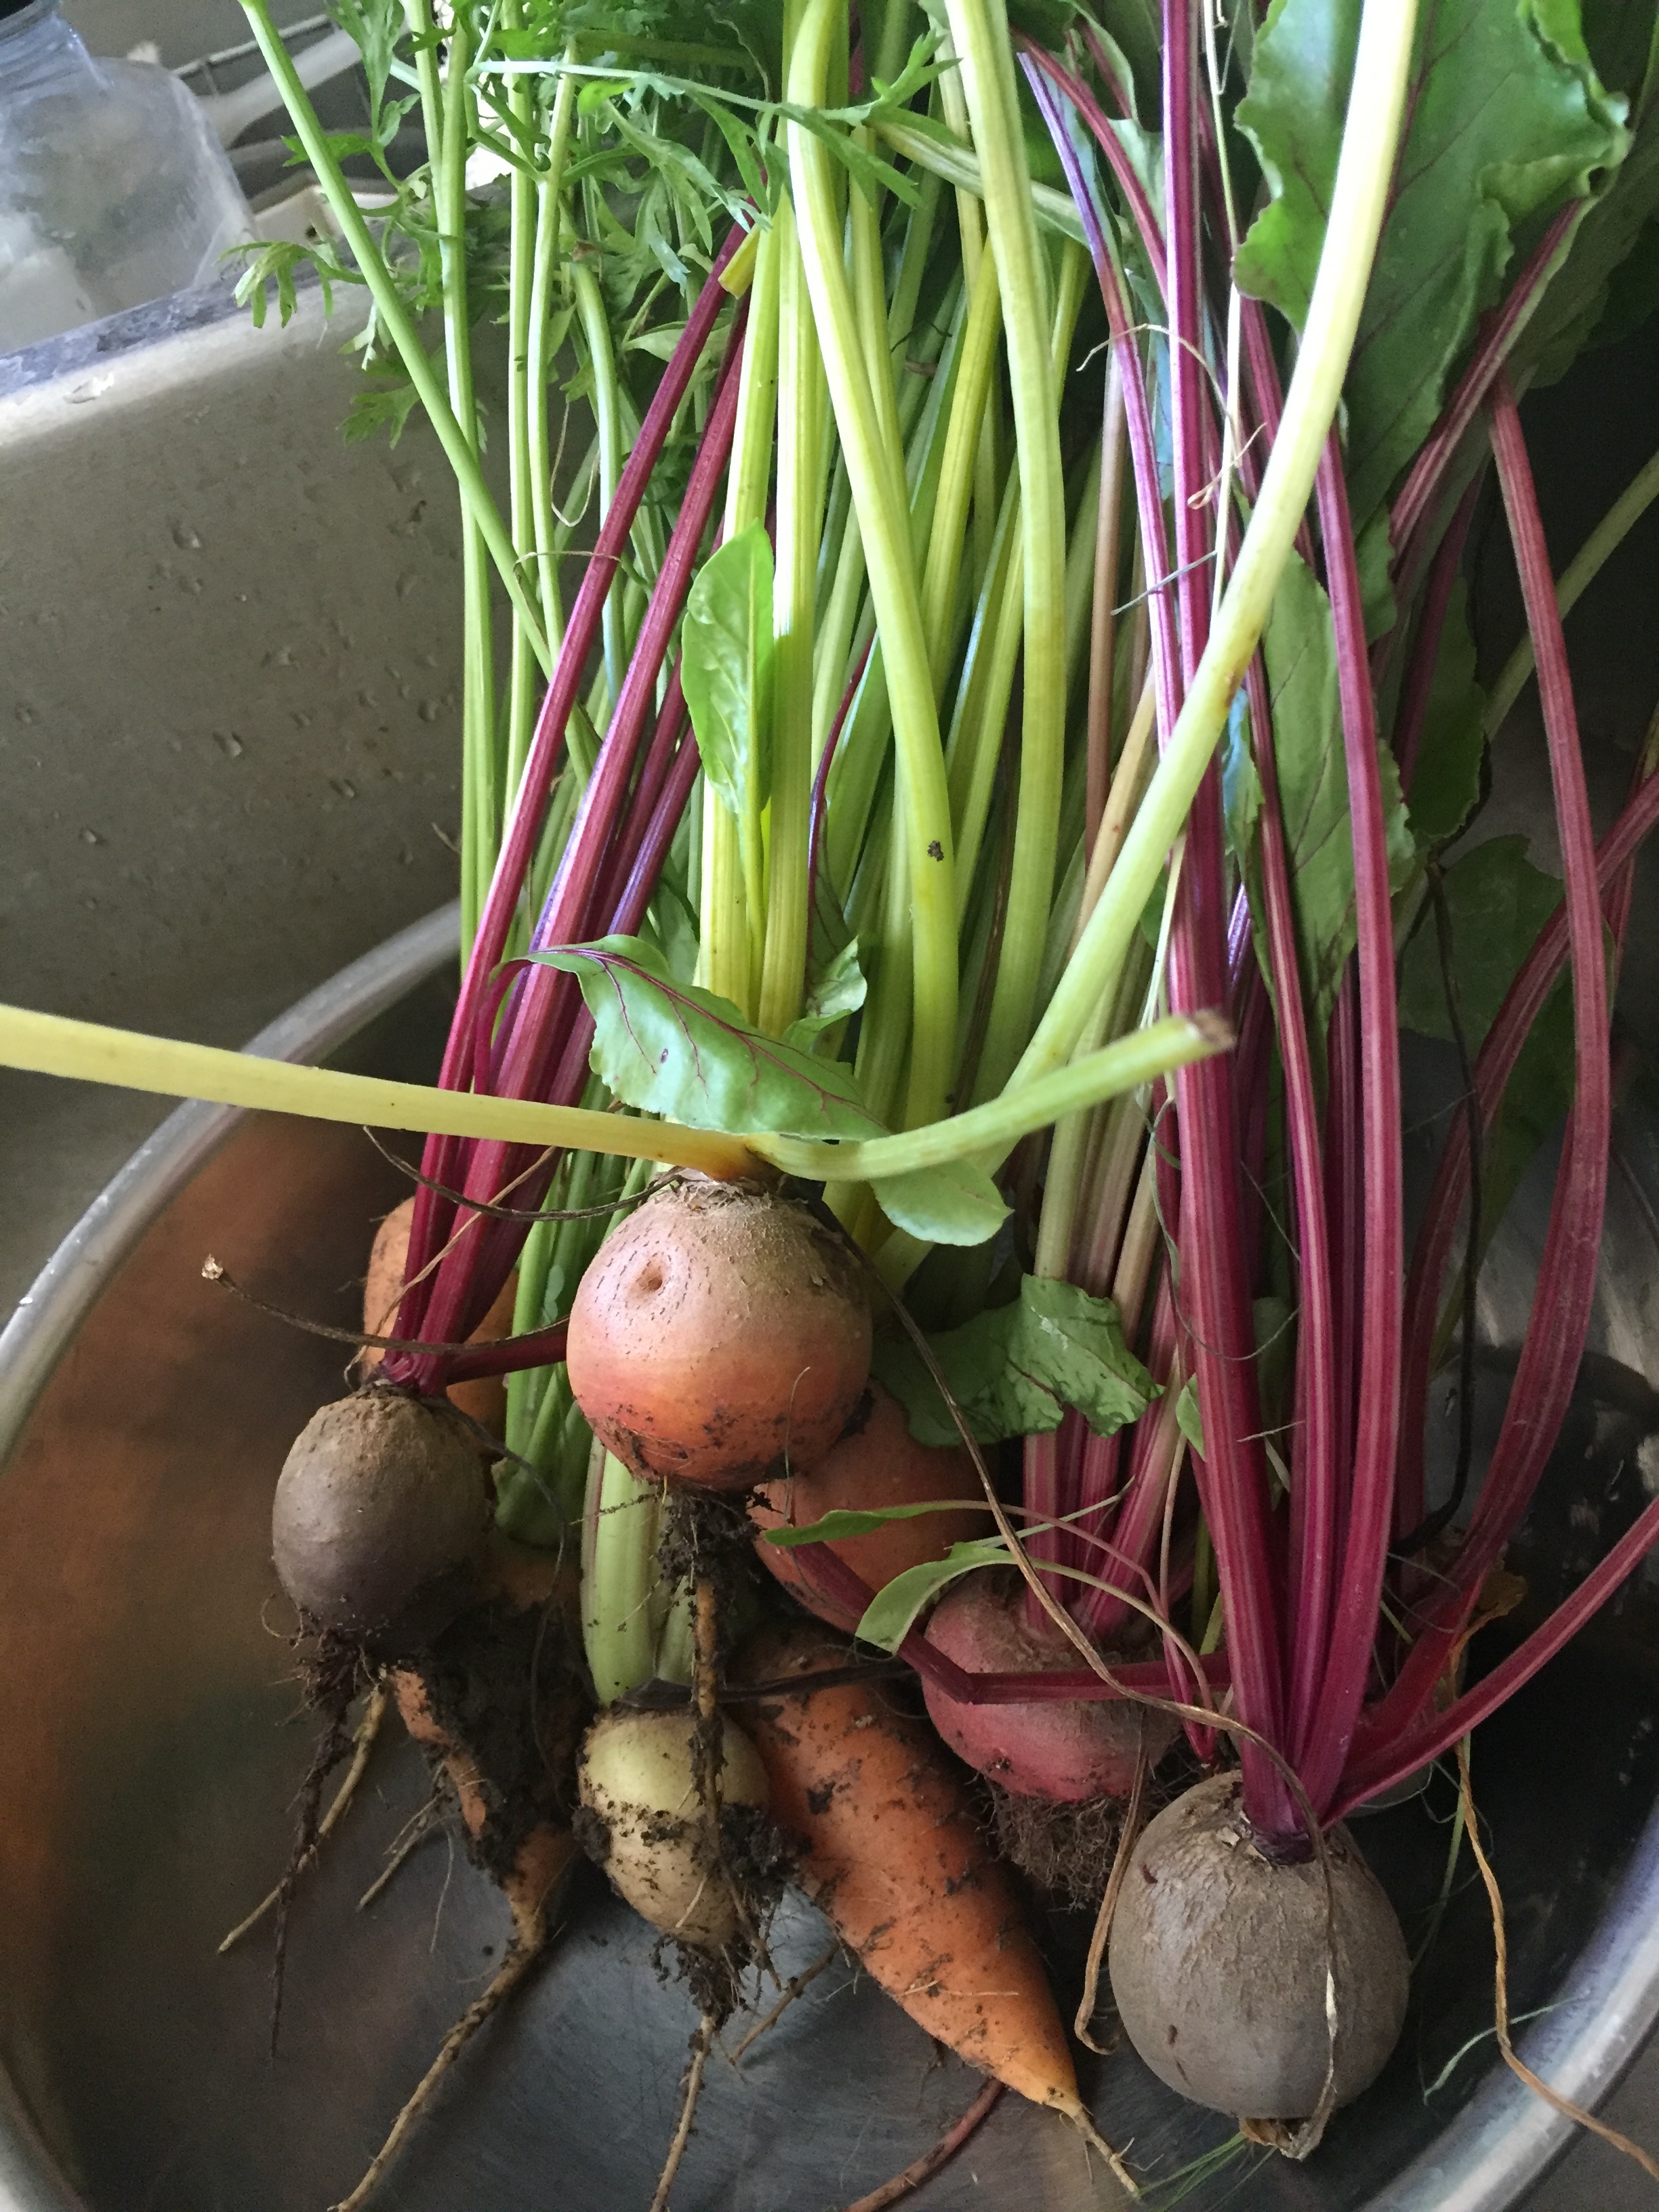
food, produce, vegetable, fresh, garden, radish, floristry, veggies, organic, floral design, flower arranging